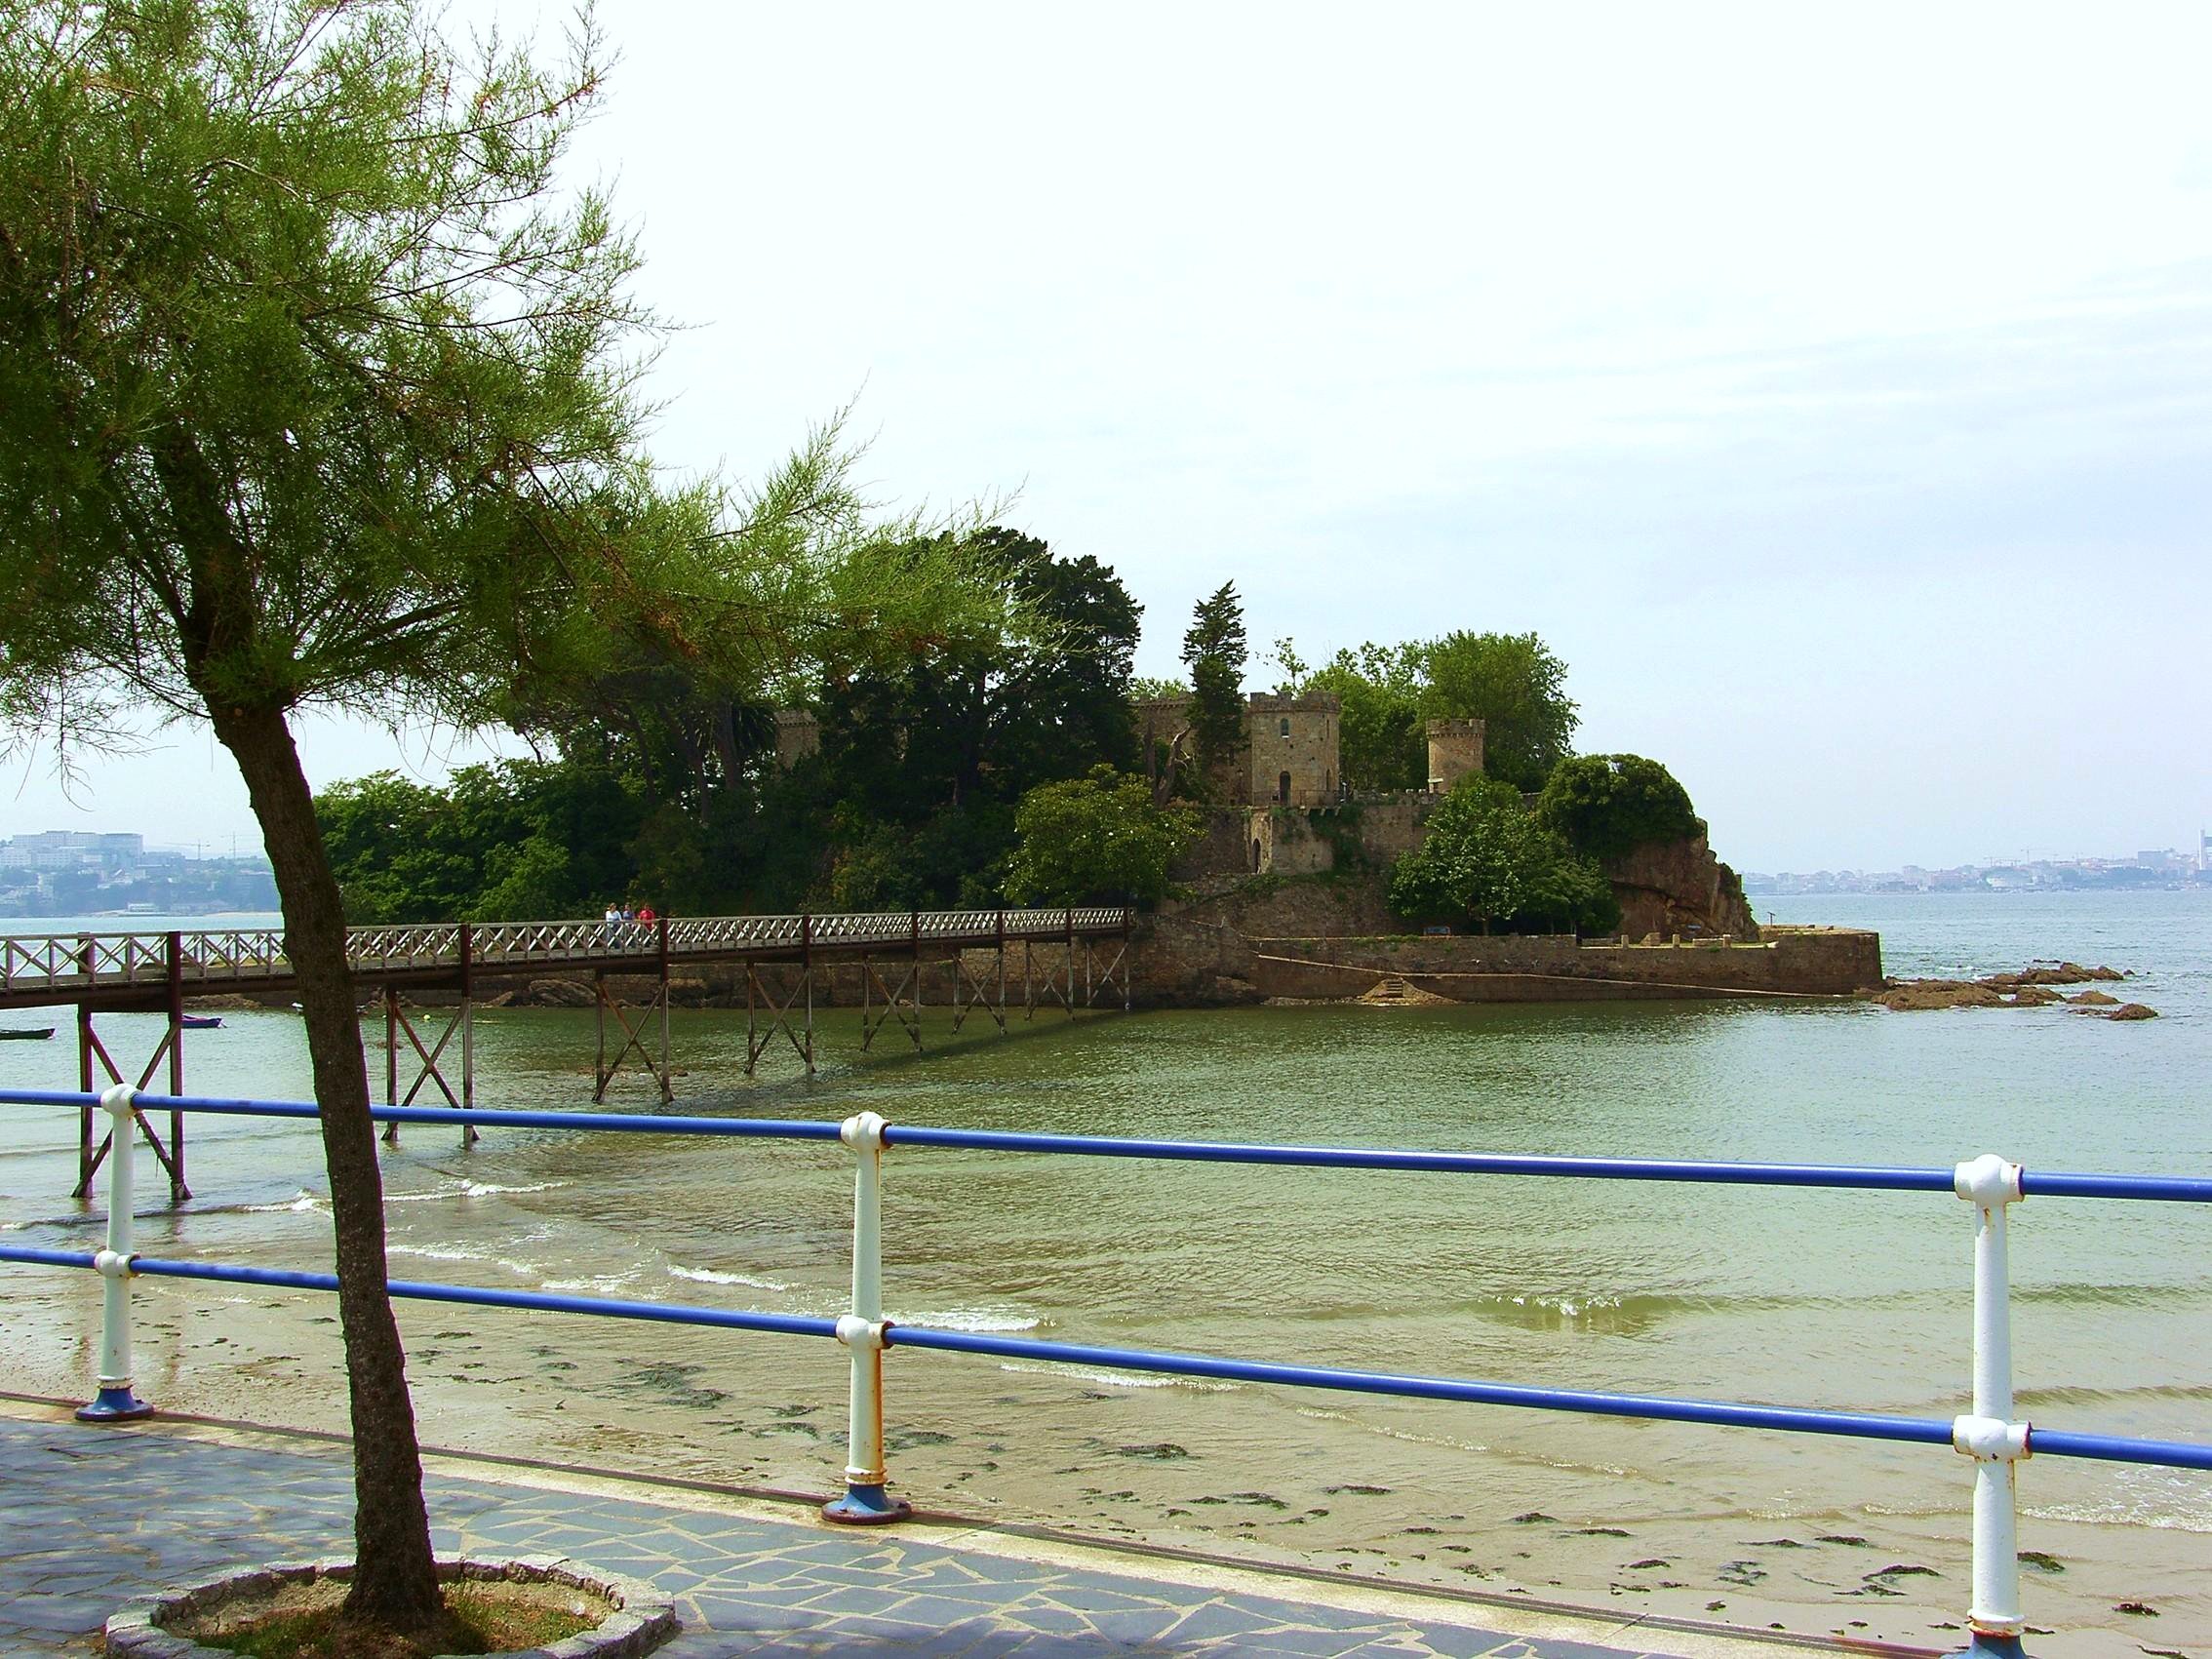
beach, landscape, sea, coast, water, boardwalk, shore, lake, river, walkway, vacation, bay, waterway, body of water, la, ggl1, coru agaliciaspainscenery